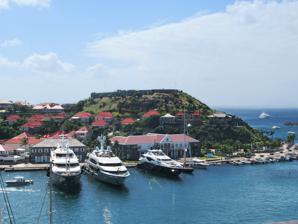
Building: Fort Oscar
Country: Unknown
Year built: 1789
Fort Oscar Gustavia , Saint Barthélemy Fort Oscar on hilltop above Gustavia harbor Fort Oscar Show map of Saint Barthélemy Fort Oscar Show map of Caribbean Coordinates 17°53′50″N 62°51′13″W / 17.89728°N 62.85356°W / 17.89728; -62.85356 Type Fortification Site information Owner France Open to the public No Site history Built 1789 In use National Gendarmerie Fort Oscar (previously Gustav Adolf) is an 18th century military fort in Gustavia , the capital of Saint Barthélemy . It sits at an elevation of 136 feet, overlooking the Gustavia harbor. The fort was built during Sweden's rule of Saint Barthélemy . It was one of the three forts surrounding Gustavia, with Fort Gustav and Fort Karl . It was armed with four canons. Today, Fort Oscar houses the local Gendarmerie . The fort is often a site for viewing regattas , such as Les Voiles de Saint-Barth and the St Barths Bucket Regatta . Fireworks are featured over Fort Oscar on special occasions such as New Year's Eve . References